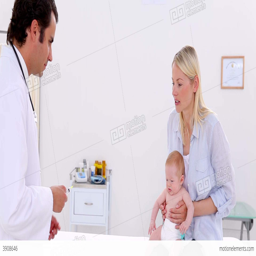
serious doctor showing a syringe for a baby